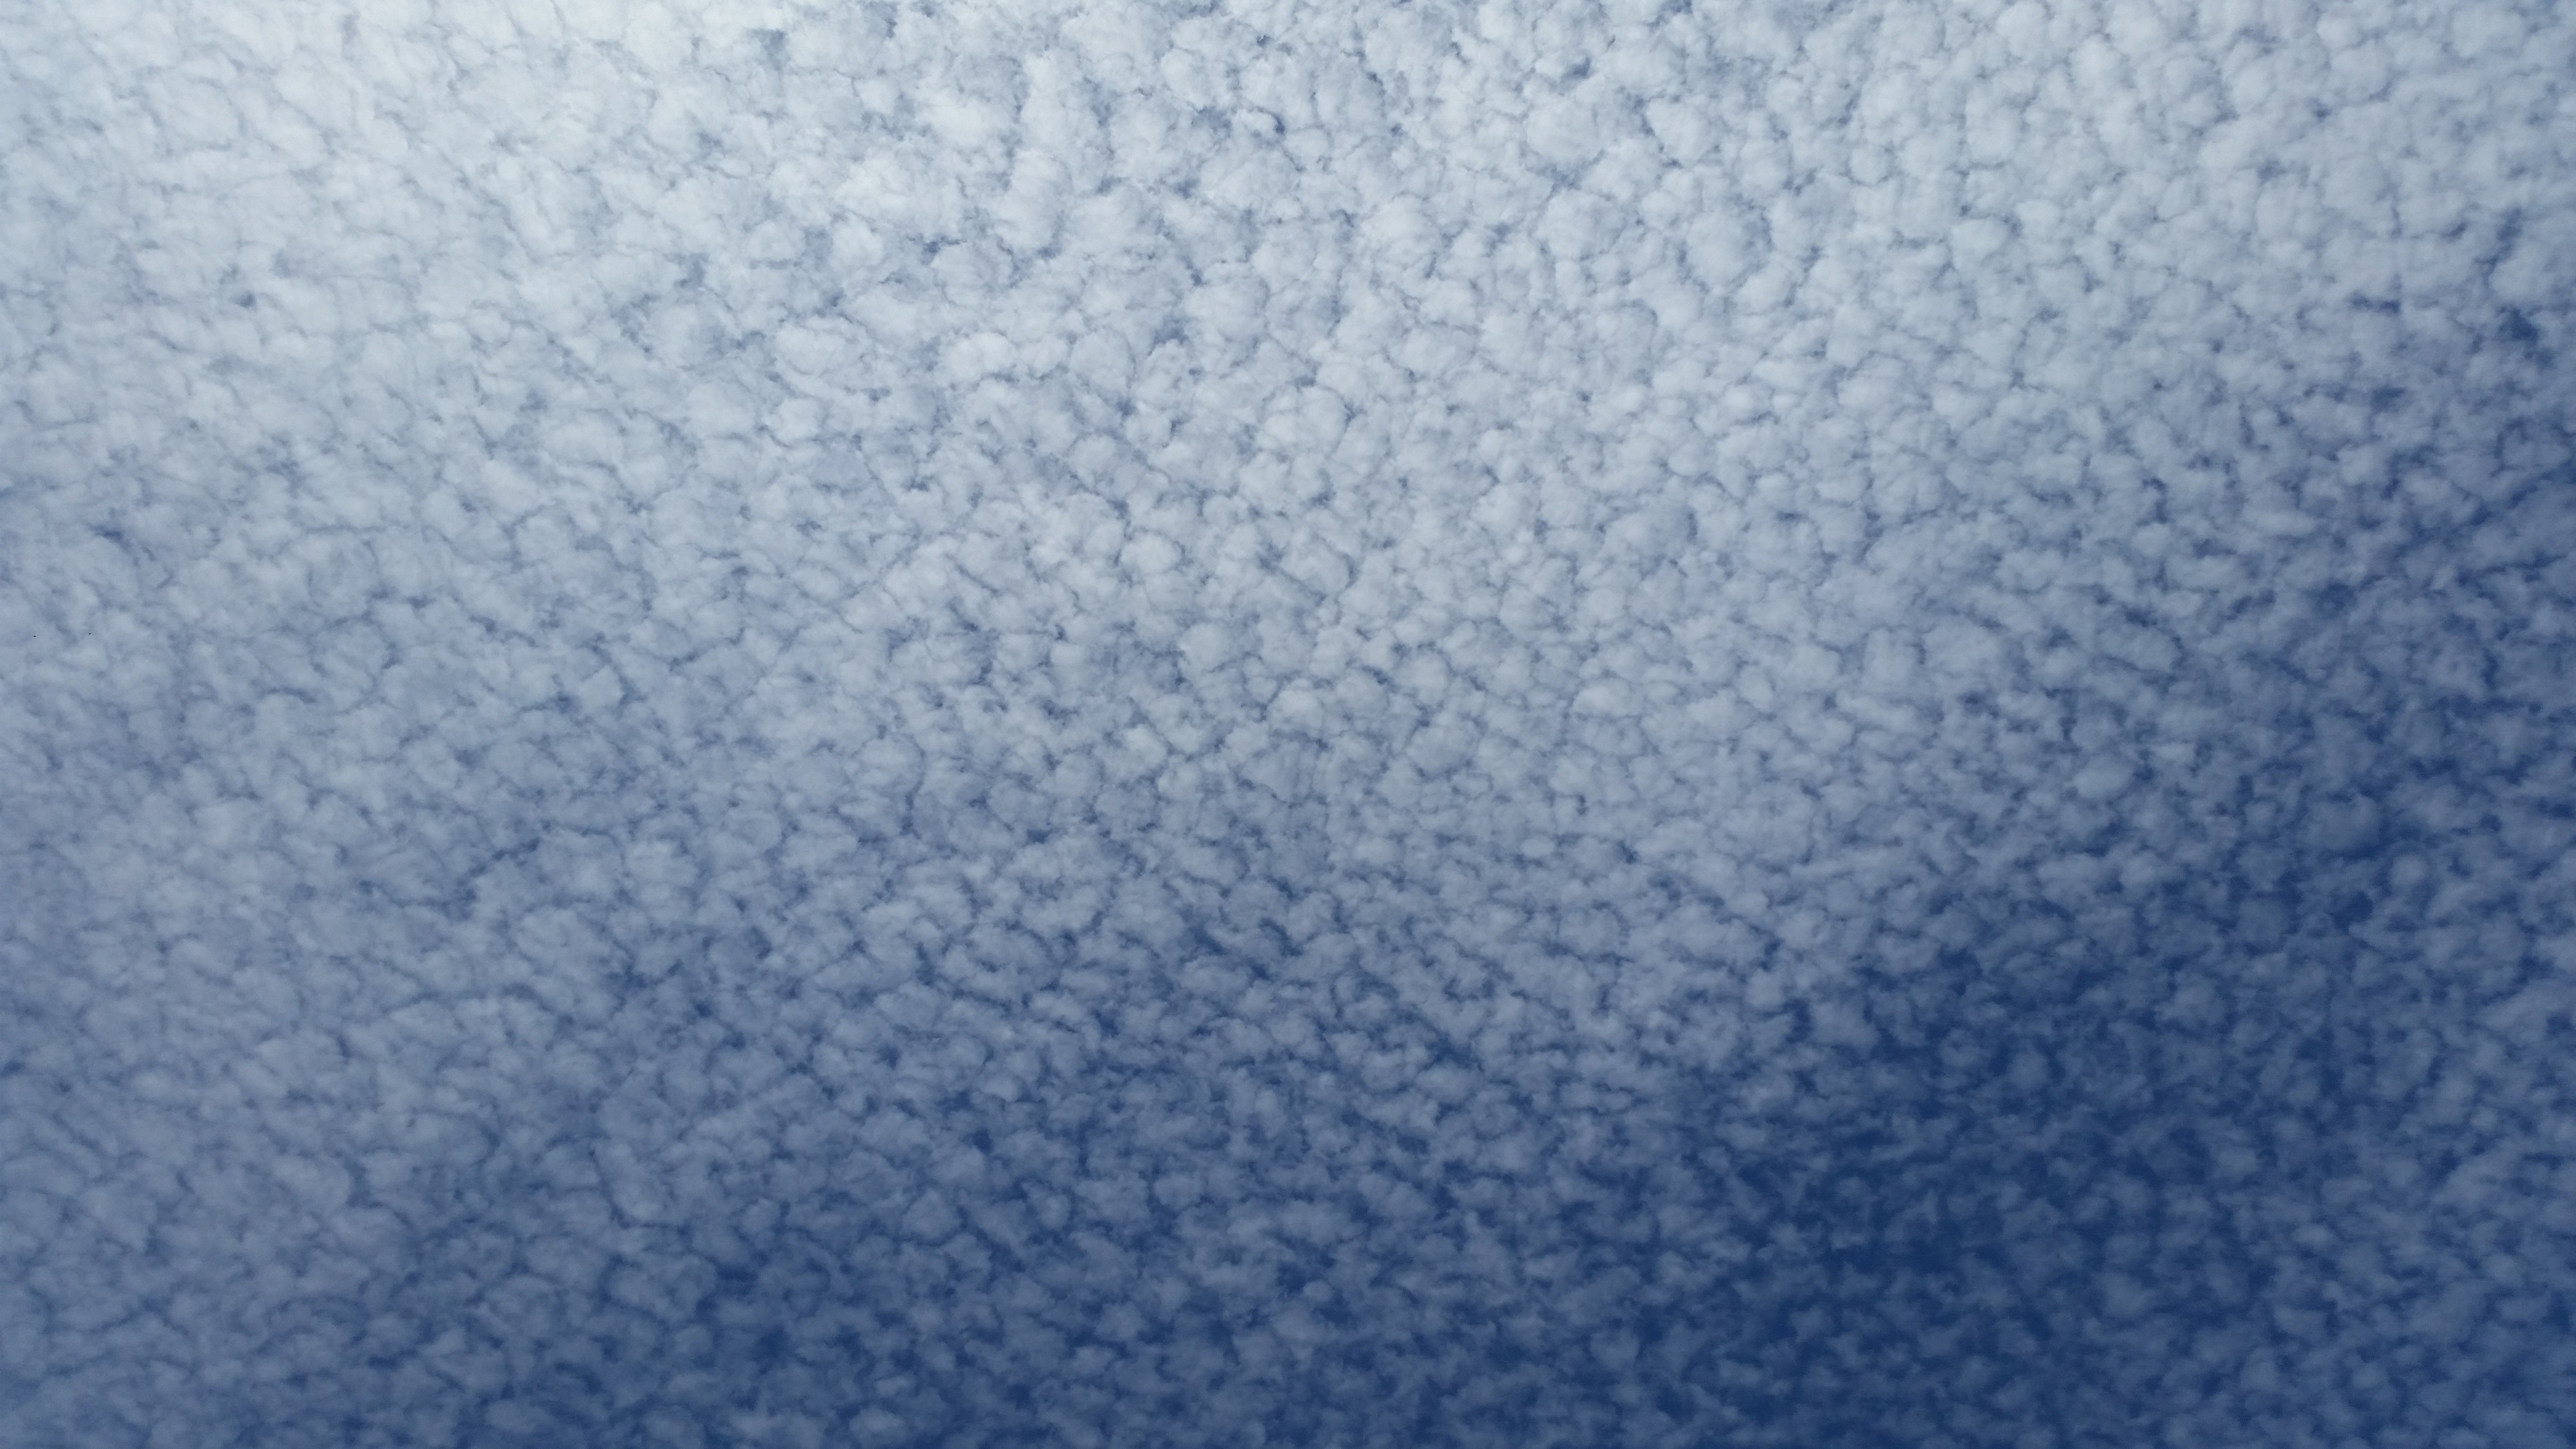
snow, light, sky, white, sunlight, cloudy, air, texture, floor, view, frost, atmosphere, environment, line, high, weather, blue, cloudscape, outdoors, clouds, day, freezing, south africa, clouds sky, sky clouds, blue sky clouds, meteorology, cape town